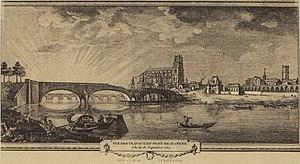
Travaux de construction du pont Perronet à Mantes-la-Jolie vers 1764. Gravure de la fin du XVIIIe siècle reproduite sous forme de carte postale vers 1900. On aperçoit en arrière plan l'ancien pont de Mantes au nombreuses arches
Le pont Neuf de Mantes est un pont routier qui franchit la Seine de Mantes-la-Jolie à Limay sur une longueur de quatre cent cinq mètres. Il comprend en fait deux ponts, séparés par la traversée de l'île aux Dames, le pont neuf de Mantes proprement dit, à structure métallique, qui enjambe le bras navigable de la Seine, et le pont de neuf de Limay, pont de pierre à trois arches reconstruit en 1943, sur le bras de Limay. Il se situe légèrement en aval du vieux pont de Limay.